Comandante Espora Airport

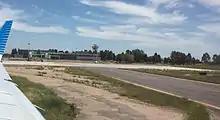
The terminal

Comandante Espora Air Naval Base was built in the 1930s to replace the old Puerto Belgrano Air Naval Base, which could not support the newer aircraft that the Argentine Naval Aviation was adding. The new base was built in grounds close to the existing Bahía Blanca Airfield (Spanish: "Aeródromo Civil de Bahía Blanca", also known as Villa Harding Green), located approximately 5 kilometers from Bahía Blanca and 25 kilometers from Puerto Belgrano Naval Base. The new airfield was opened on 16 June 1939.